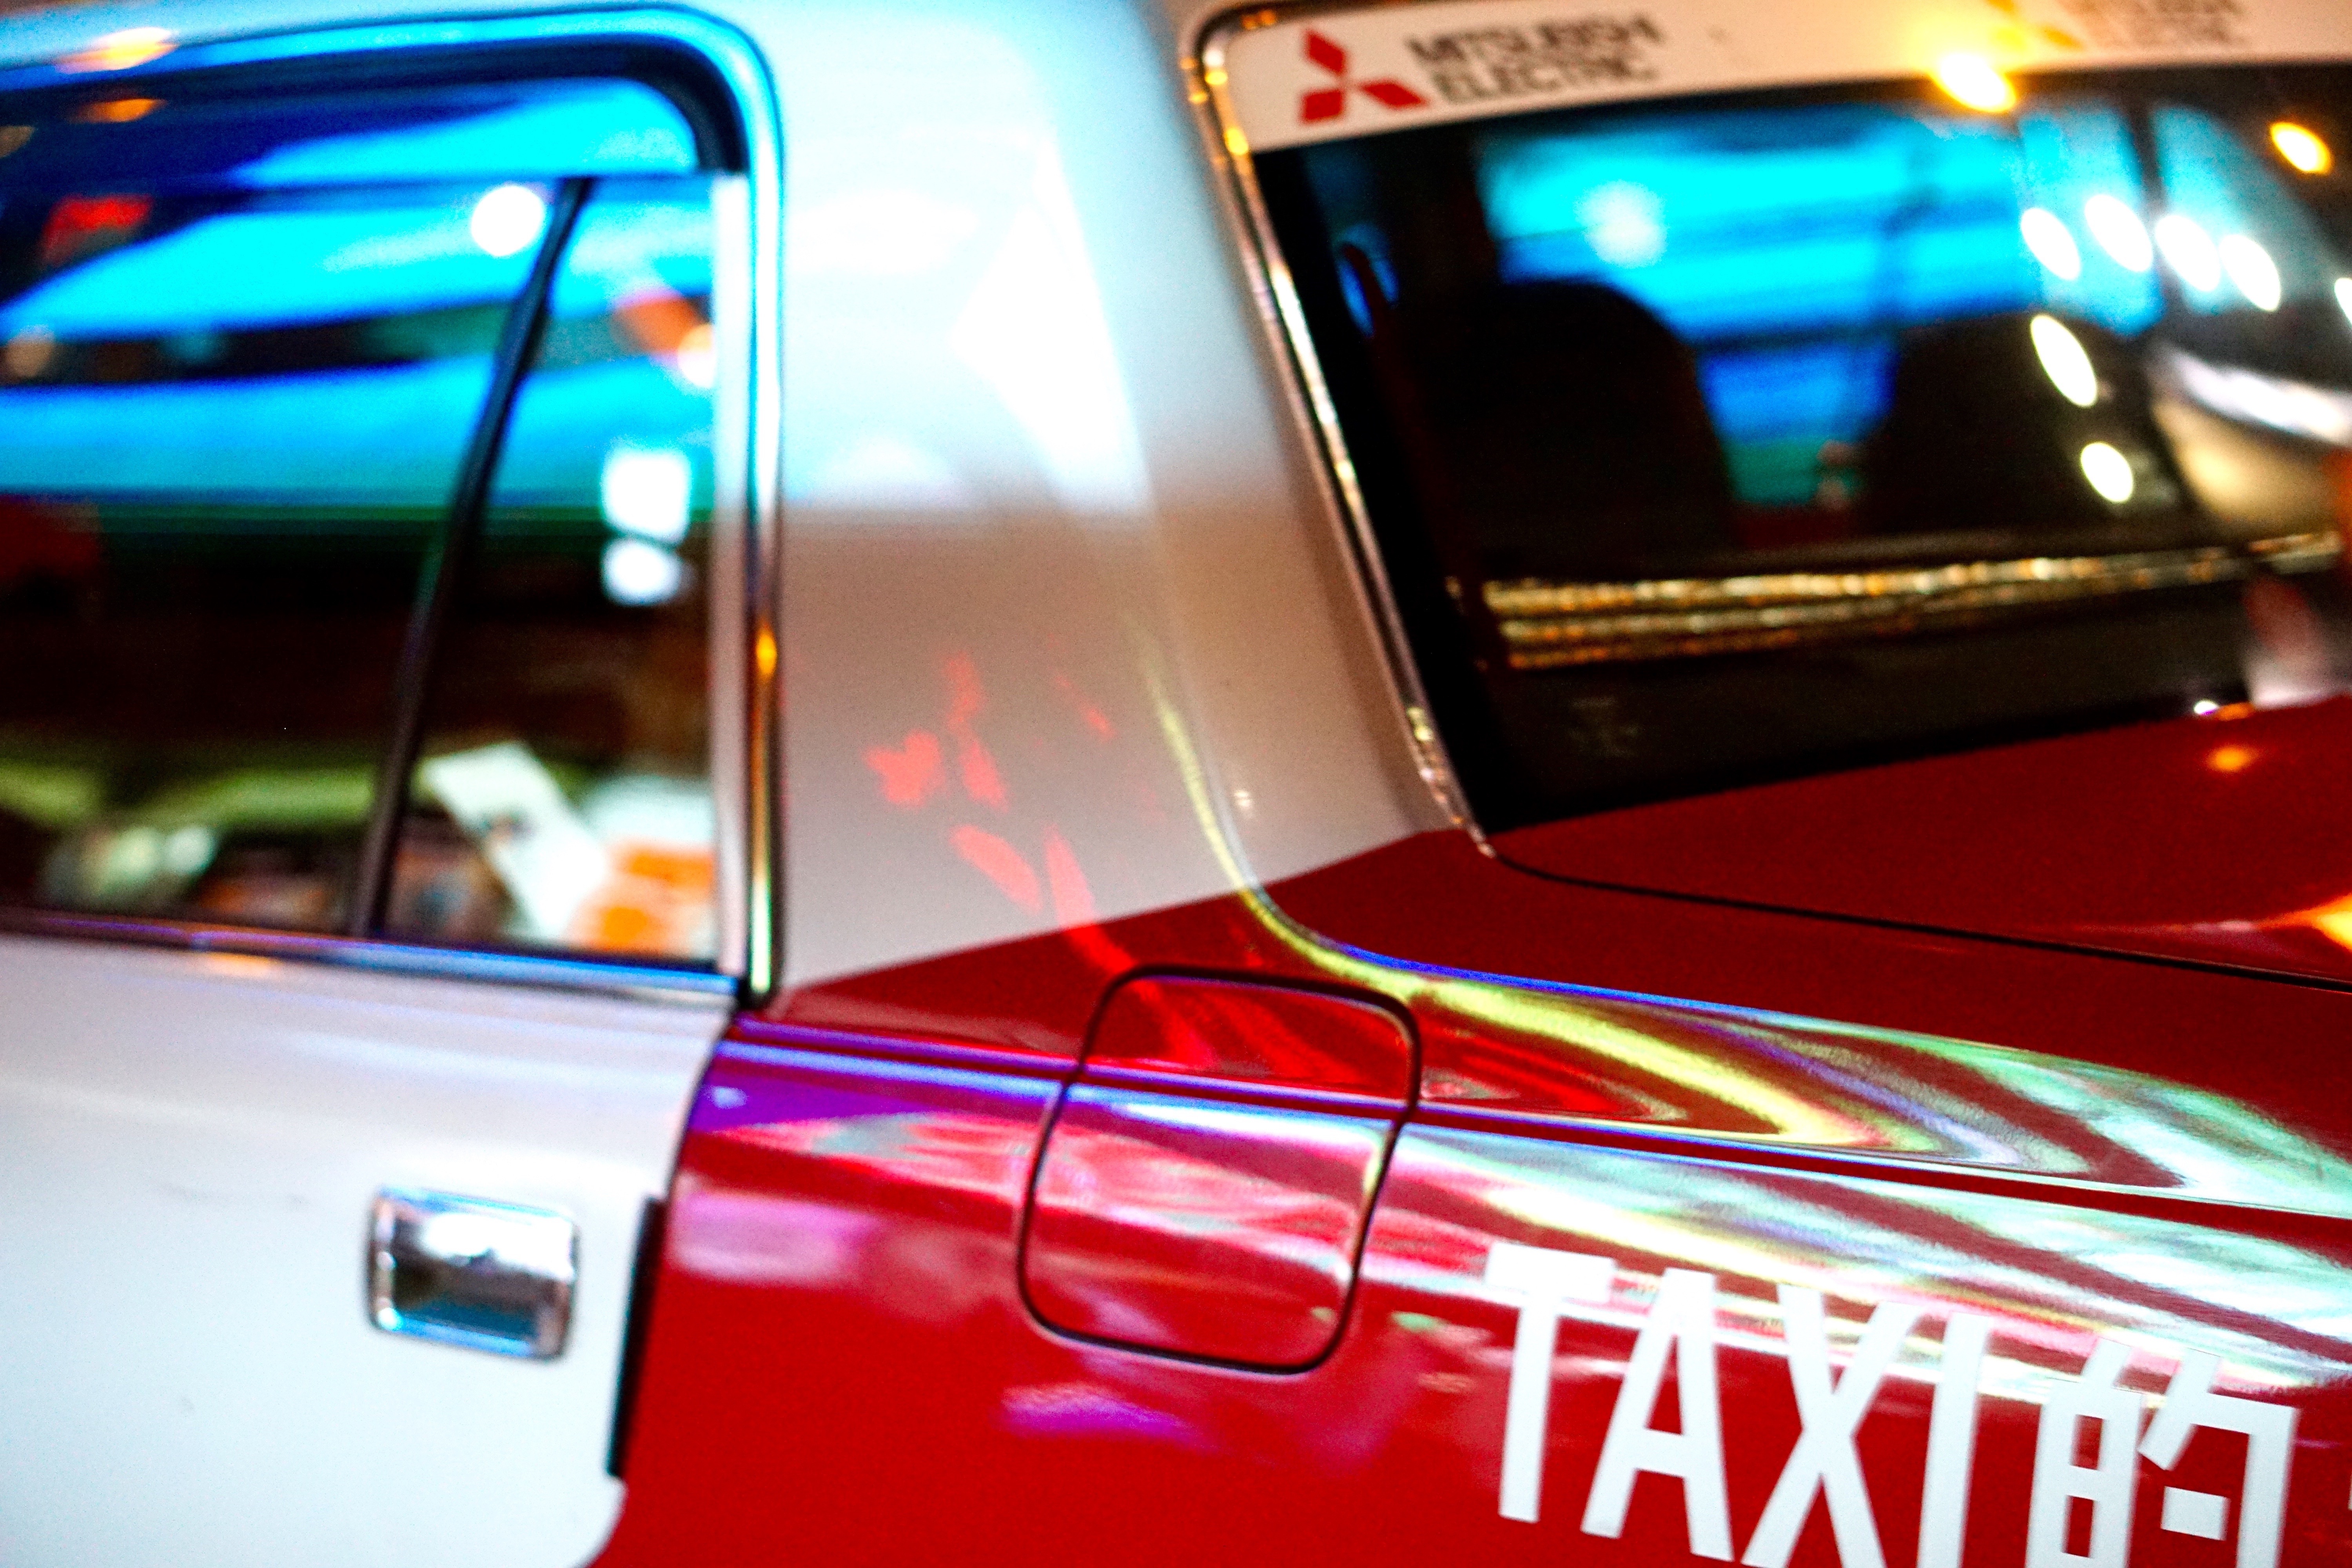
car, glass, driving, taxi, vehicle, auto show, automobile make, automotive exterior, luxury vehicle, vehicle registration plate